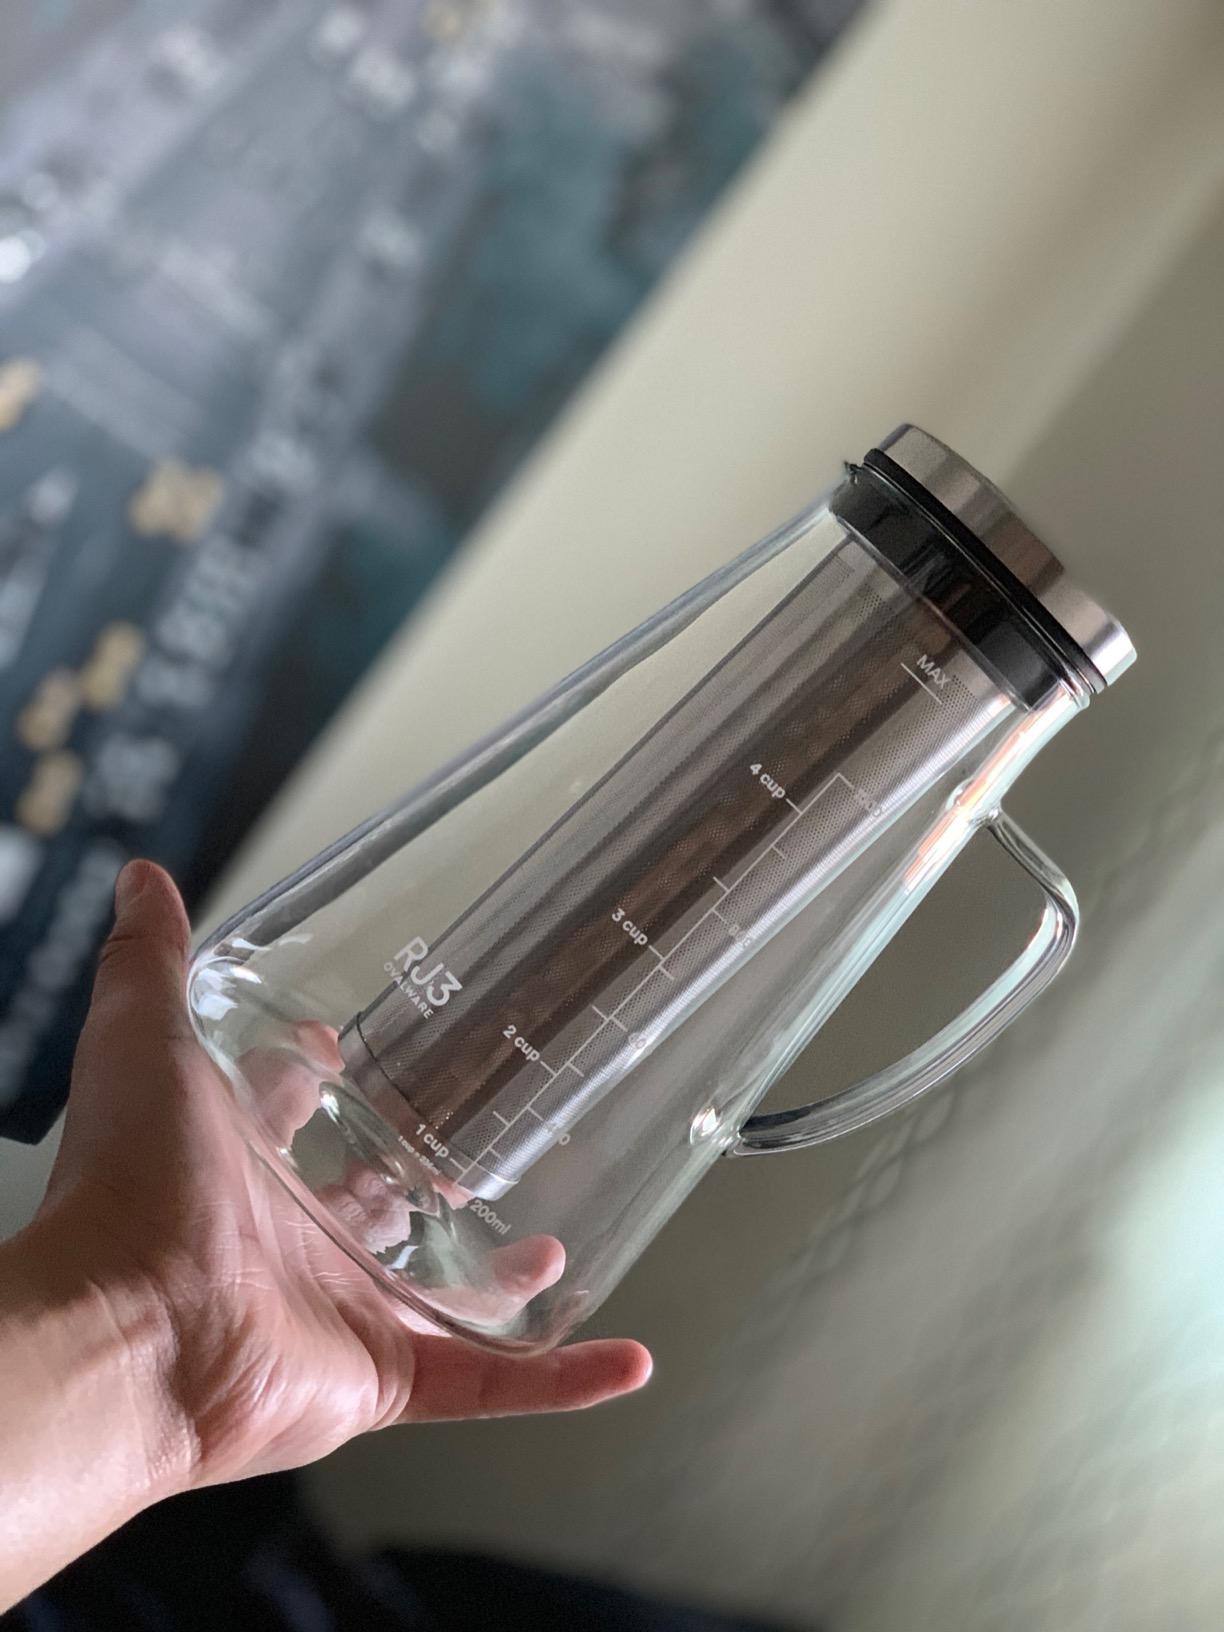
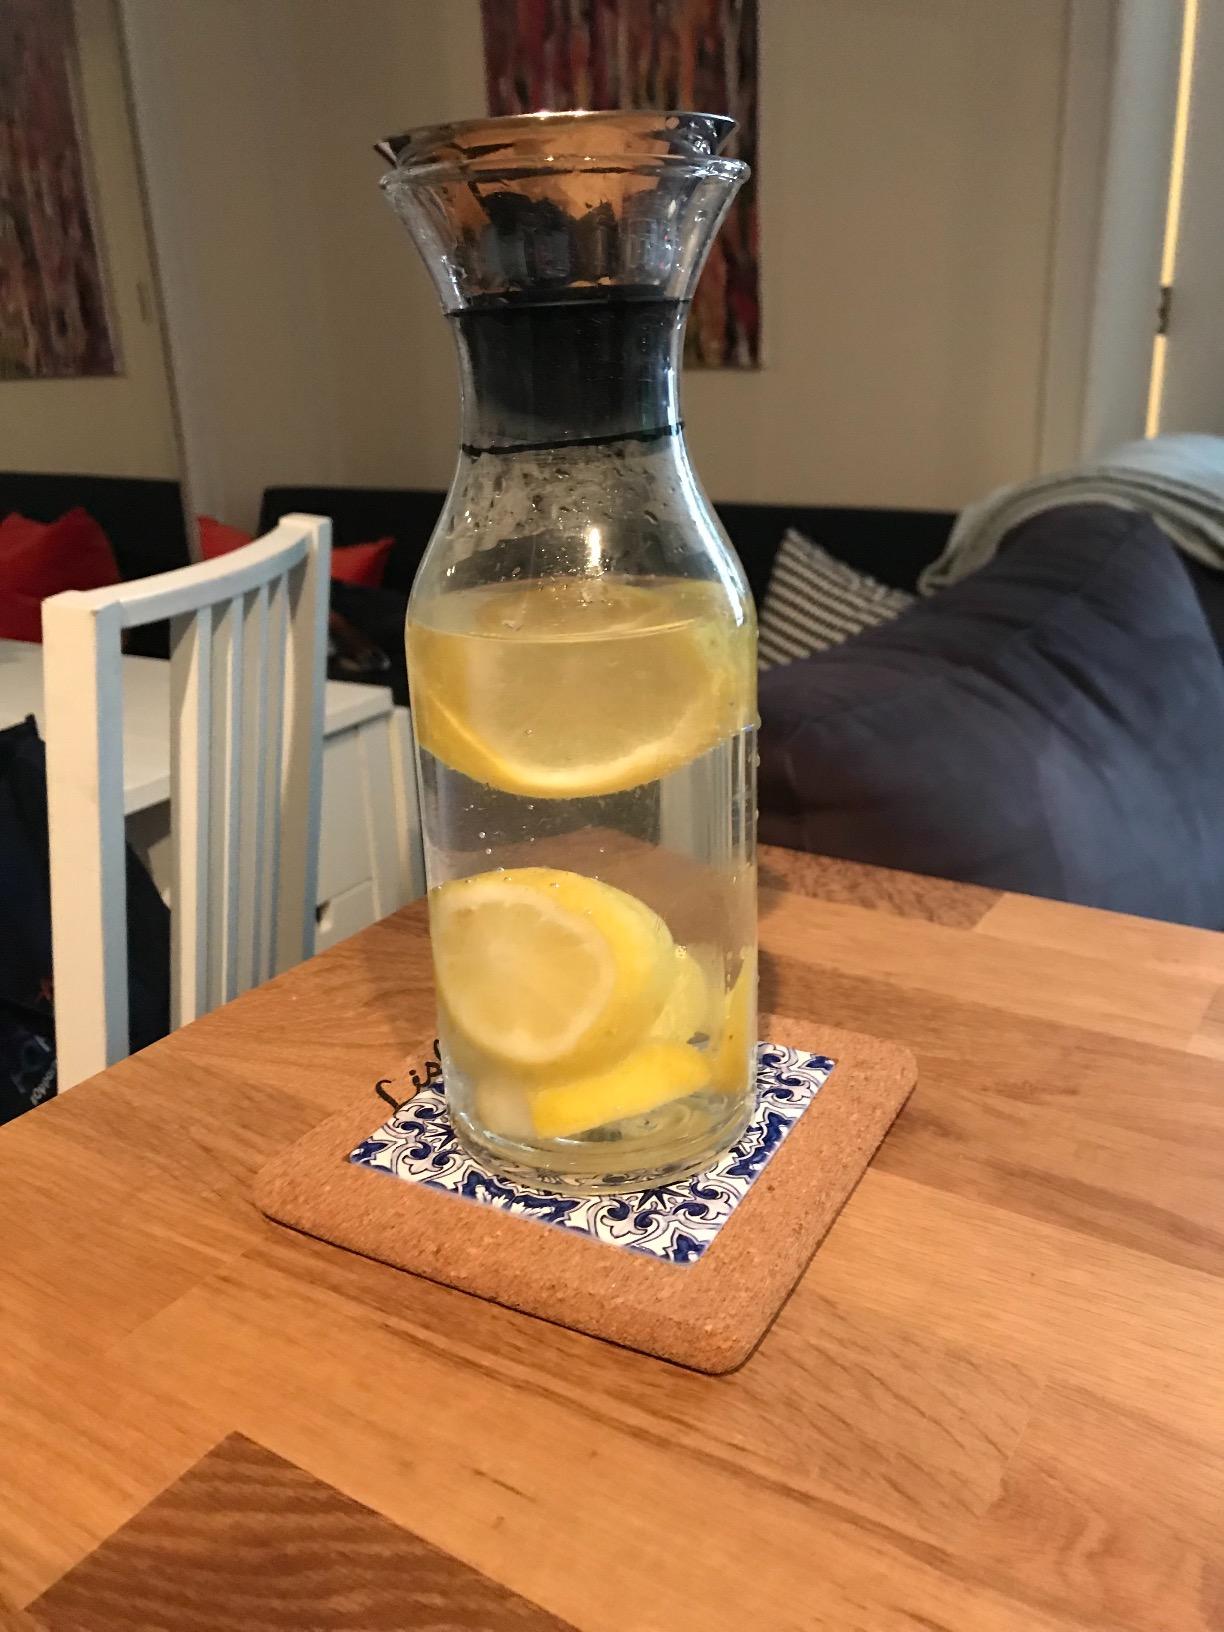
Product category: items_tea
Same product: no